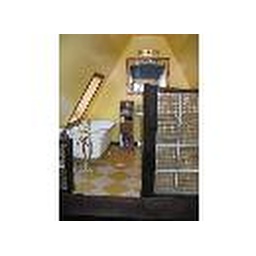
Example of an affordable dream house on the ocean in Nova Scotia. Swoon.